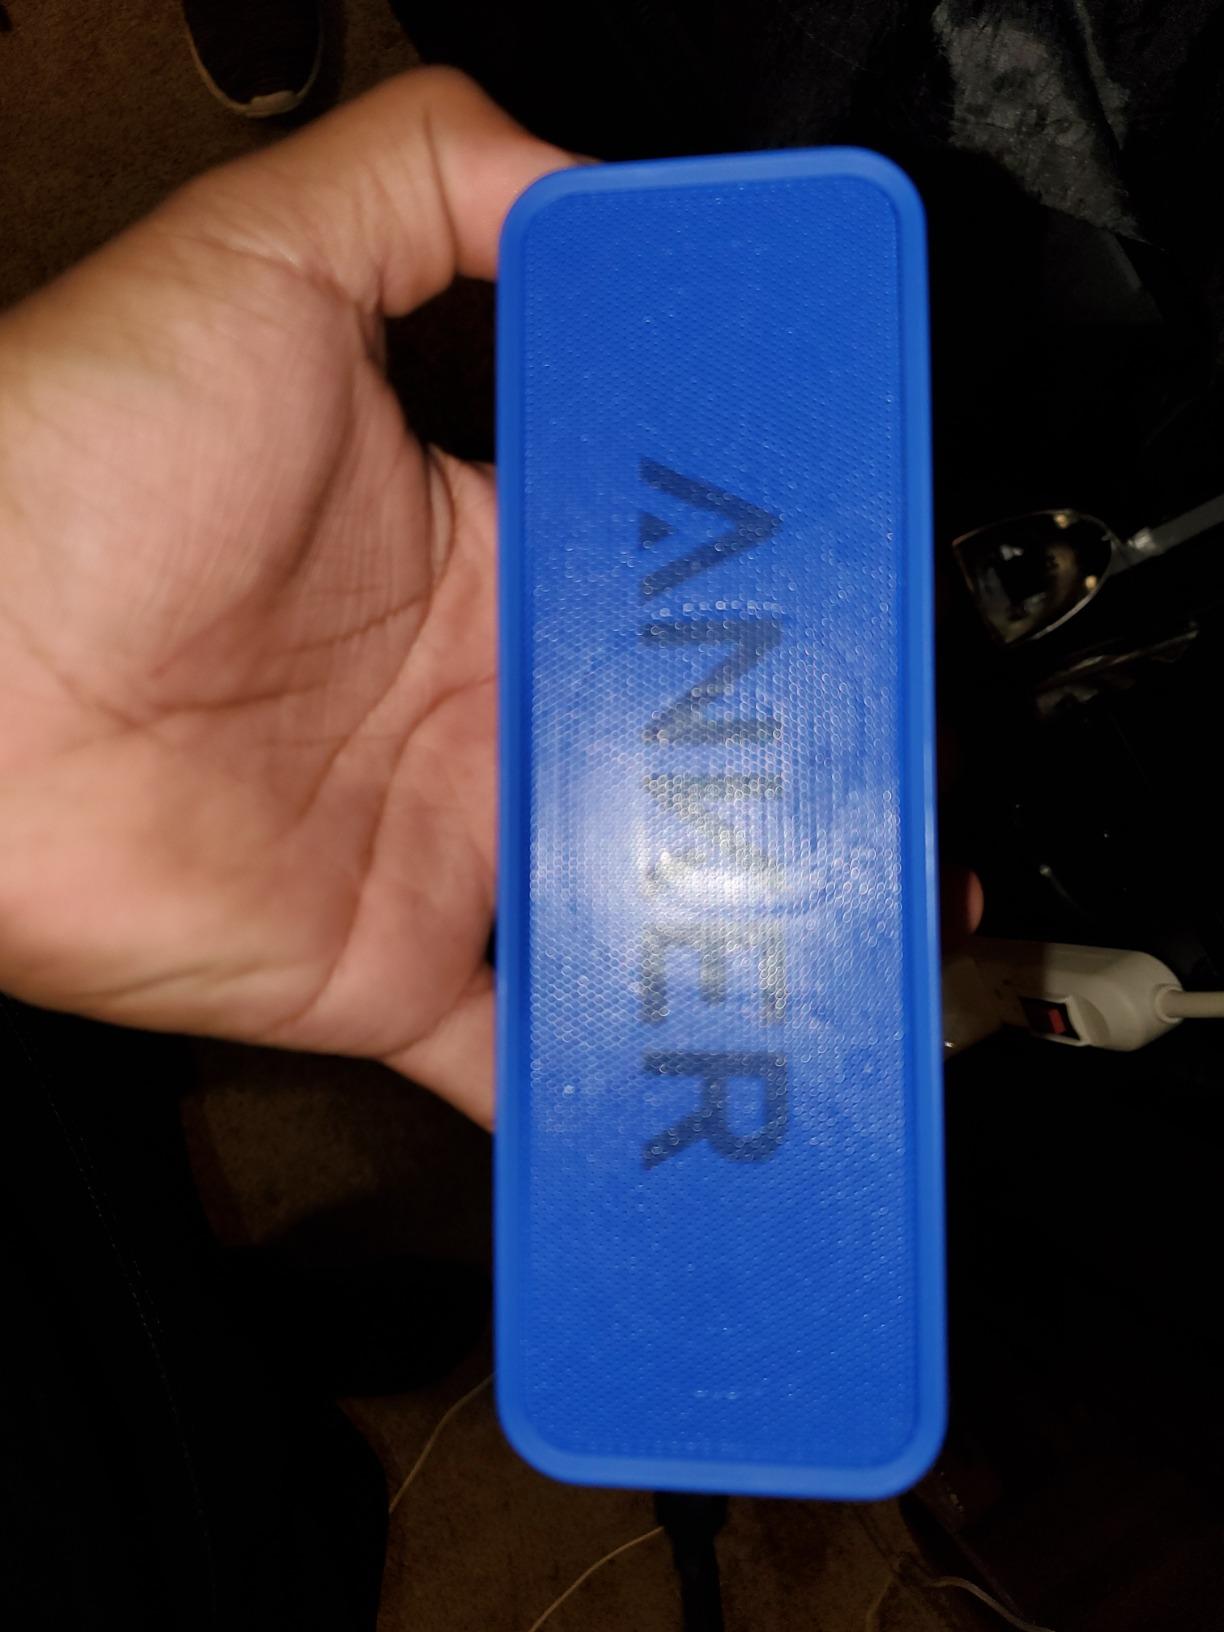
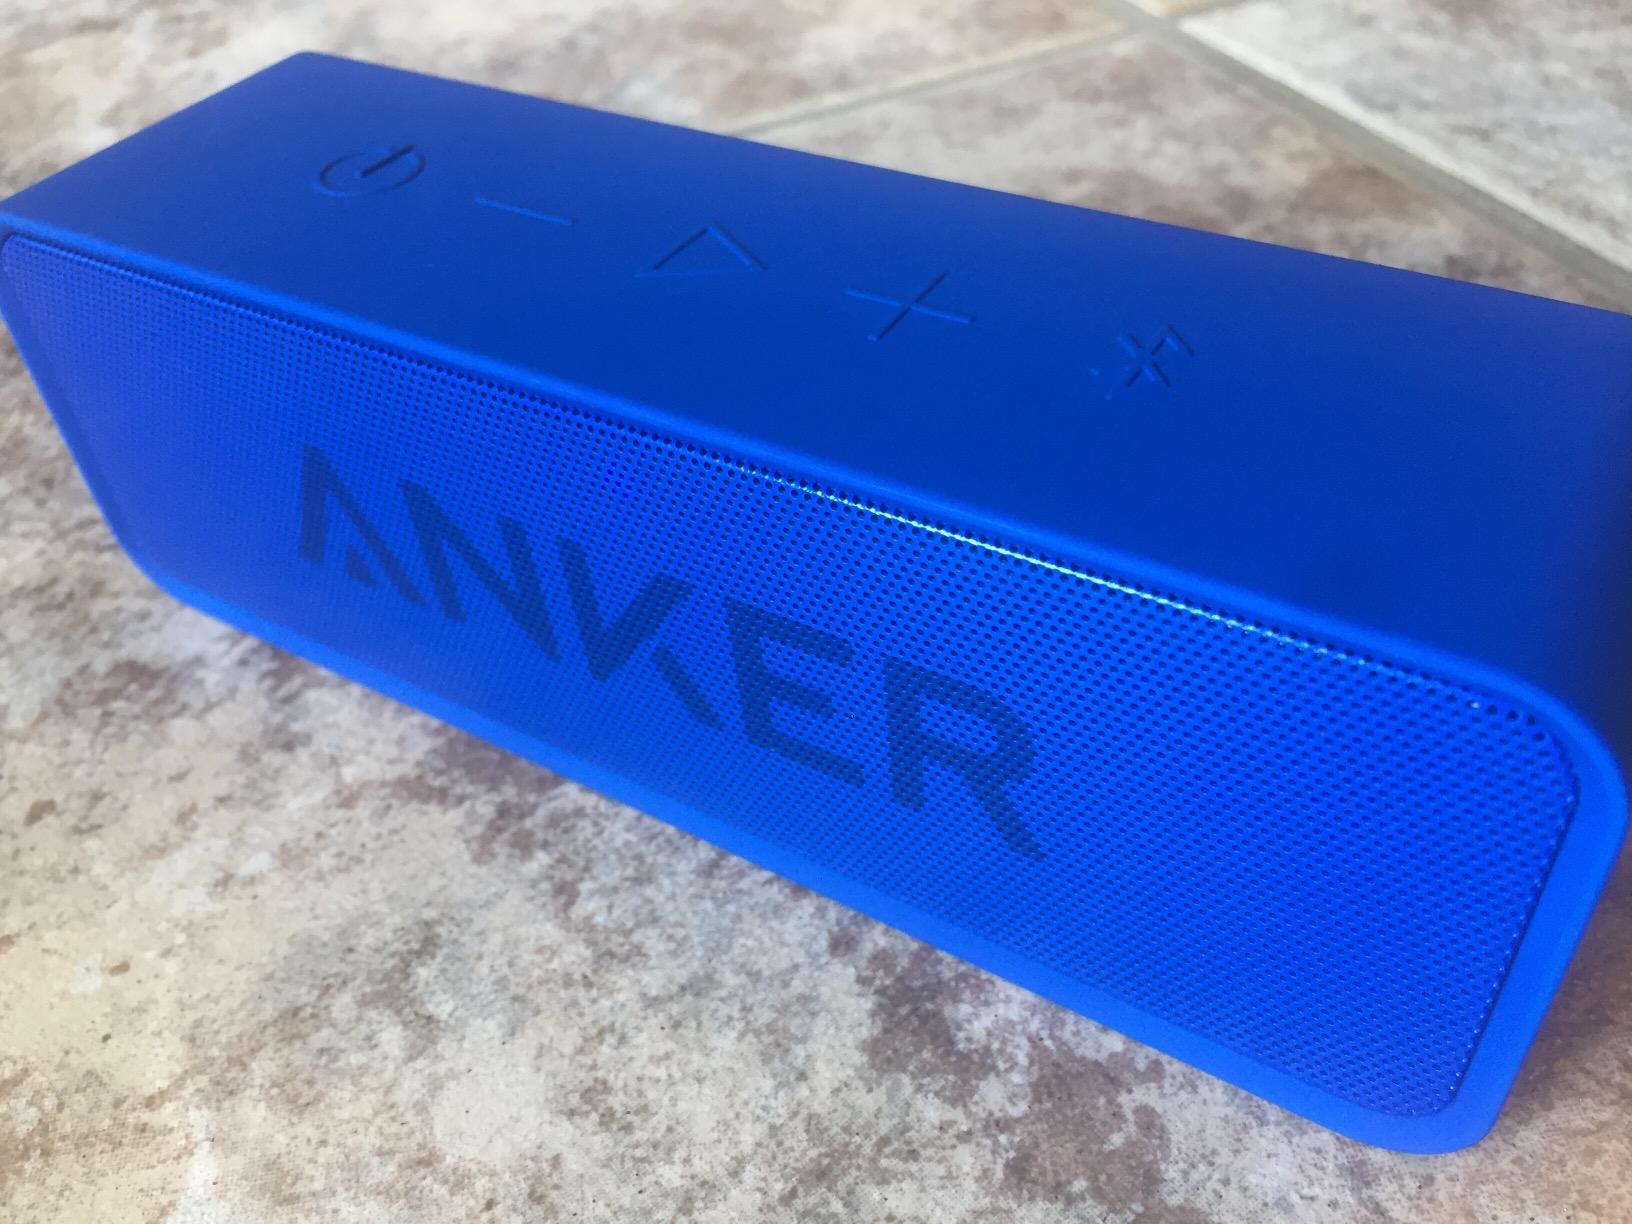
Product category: speaker
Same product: yes